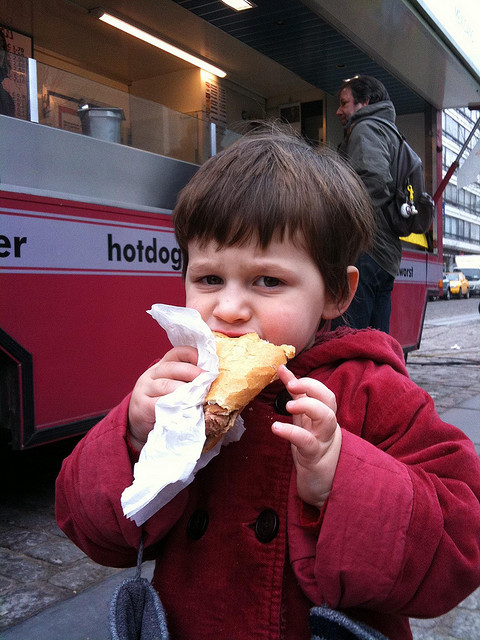
A boy eating a piece of pizza, next to a bus.